Renato Guttuso

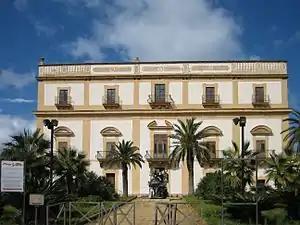
The Museum of Renato Guttuso in Bagheria

Due to his exuberant lifestyle, his friend Marino Mazzacurati nicknamed him "Unbridled Guttuso". He lived close to significant artists of the time: Mario Mafai, Corrado Cagli, Antonello Trombadori, also keeping in contact with the group from Milan of Giacomo Manzù and Aligi Sassu.